Geese in Chinese poetry

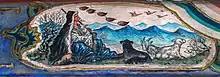
Su Wu in foreign captivity, where he was forced to herd sheep or goats. From the Long Corridor.

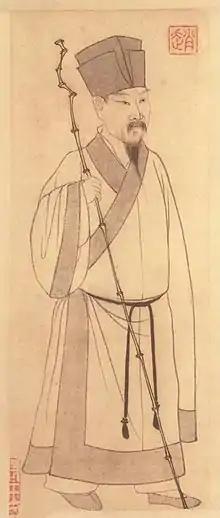
An early Yuan dynasty portrait of Su Shi, by Zhao Mengfu 趙孟頫.

One appearance of the "Shijing" geese is as an allusion for society. In the poem "Wild Geese" ("鴻雁" - "Hong Yan" [小雅 - "Lesser Odes", 彤弓之什 - "Decade Of Tong Gong"]), the geese appear as an allusion to a people wandering with woeful cries, seeking for a home (Murck, 74; and, note 6, 312). Translated by James Legge (1815 – 1897):